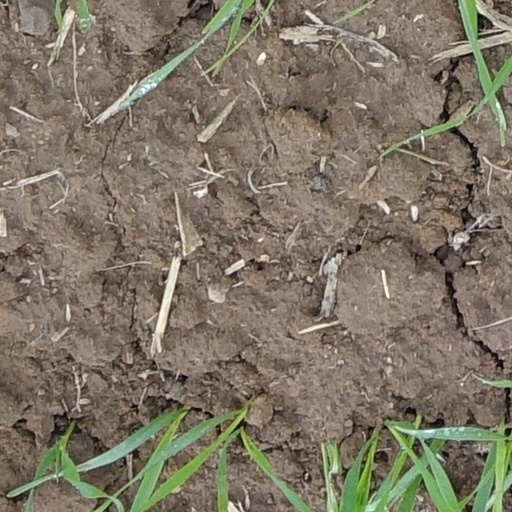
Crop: wheat